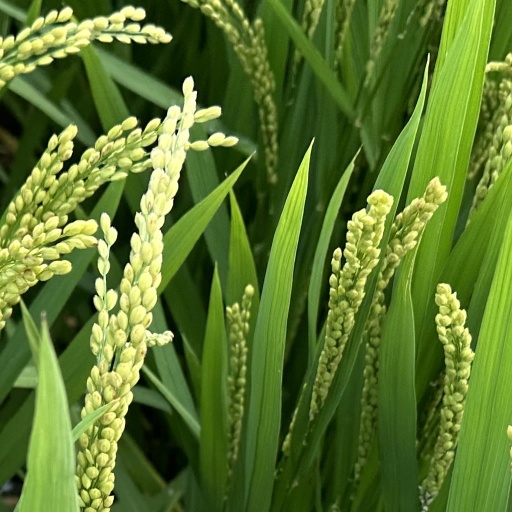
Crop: rice